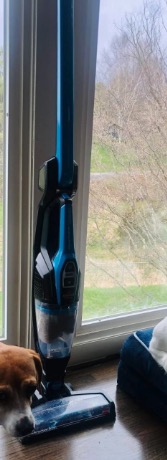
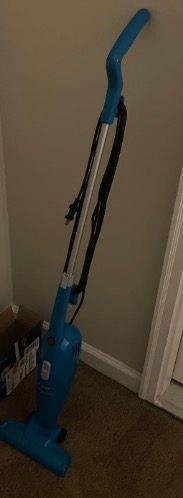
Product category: items_vacuum
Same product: no